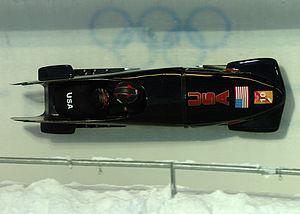
Les épreuves de bobsleigh aux Jeux olympiques de 2006 se déroulent entre le 18 février et le 25 février 2006 sur la piste de Cesana Pariol construite pour l'occasion où près de 7000 spectateurs y ont assisté.
Valerie Fleming est une bobeuse américaine. Elle a obtenu ses plus grands succès avec Shauna Rohbock.